Kenya Muslim Academy

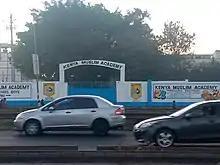
Main gate of Kenya Muslim Academy taken from Kariobangi side

Kenya Muslim Academy is a private primary and secondary school located in Kariobangi Nairobi Kenya, admitting both Muslims and non-Muslims. The school was established in the year 1993 by SUPKEM.